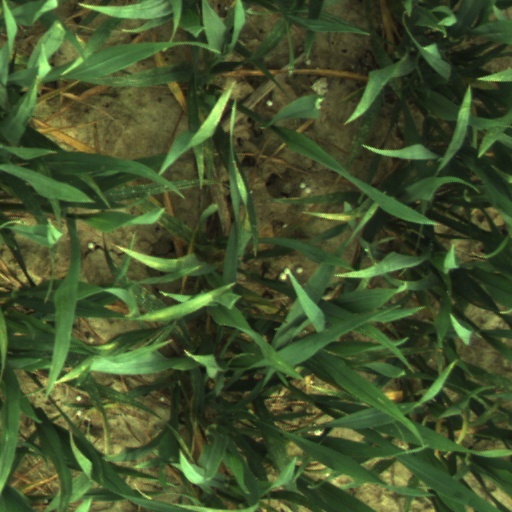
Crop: wheat